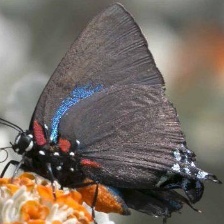
Species: PURPLE HAIRSTREAK